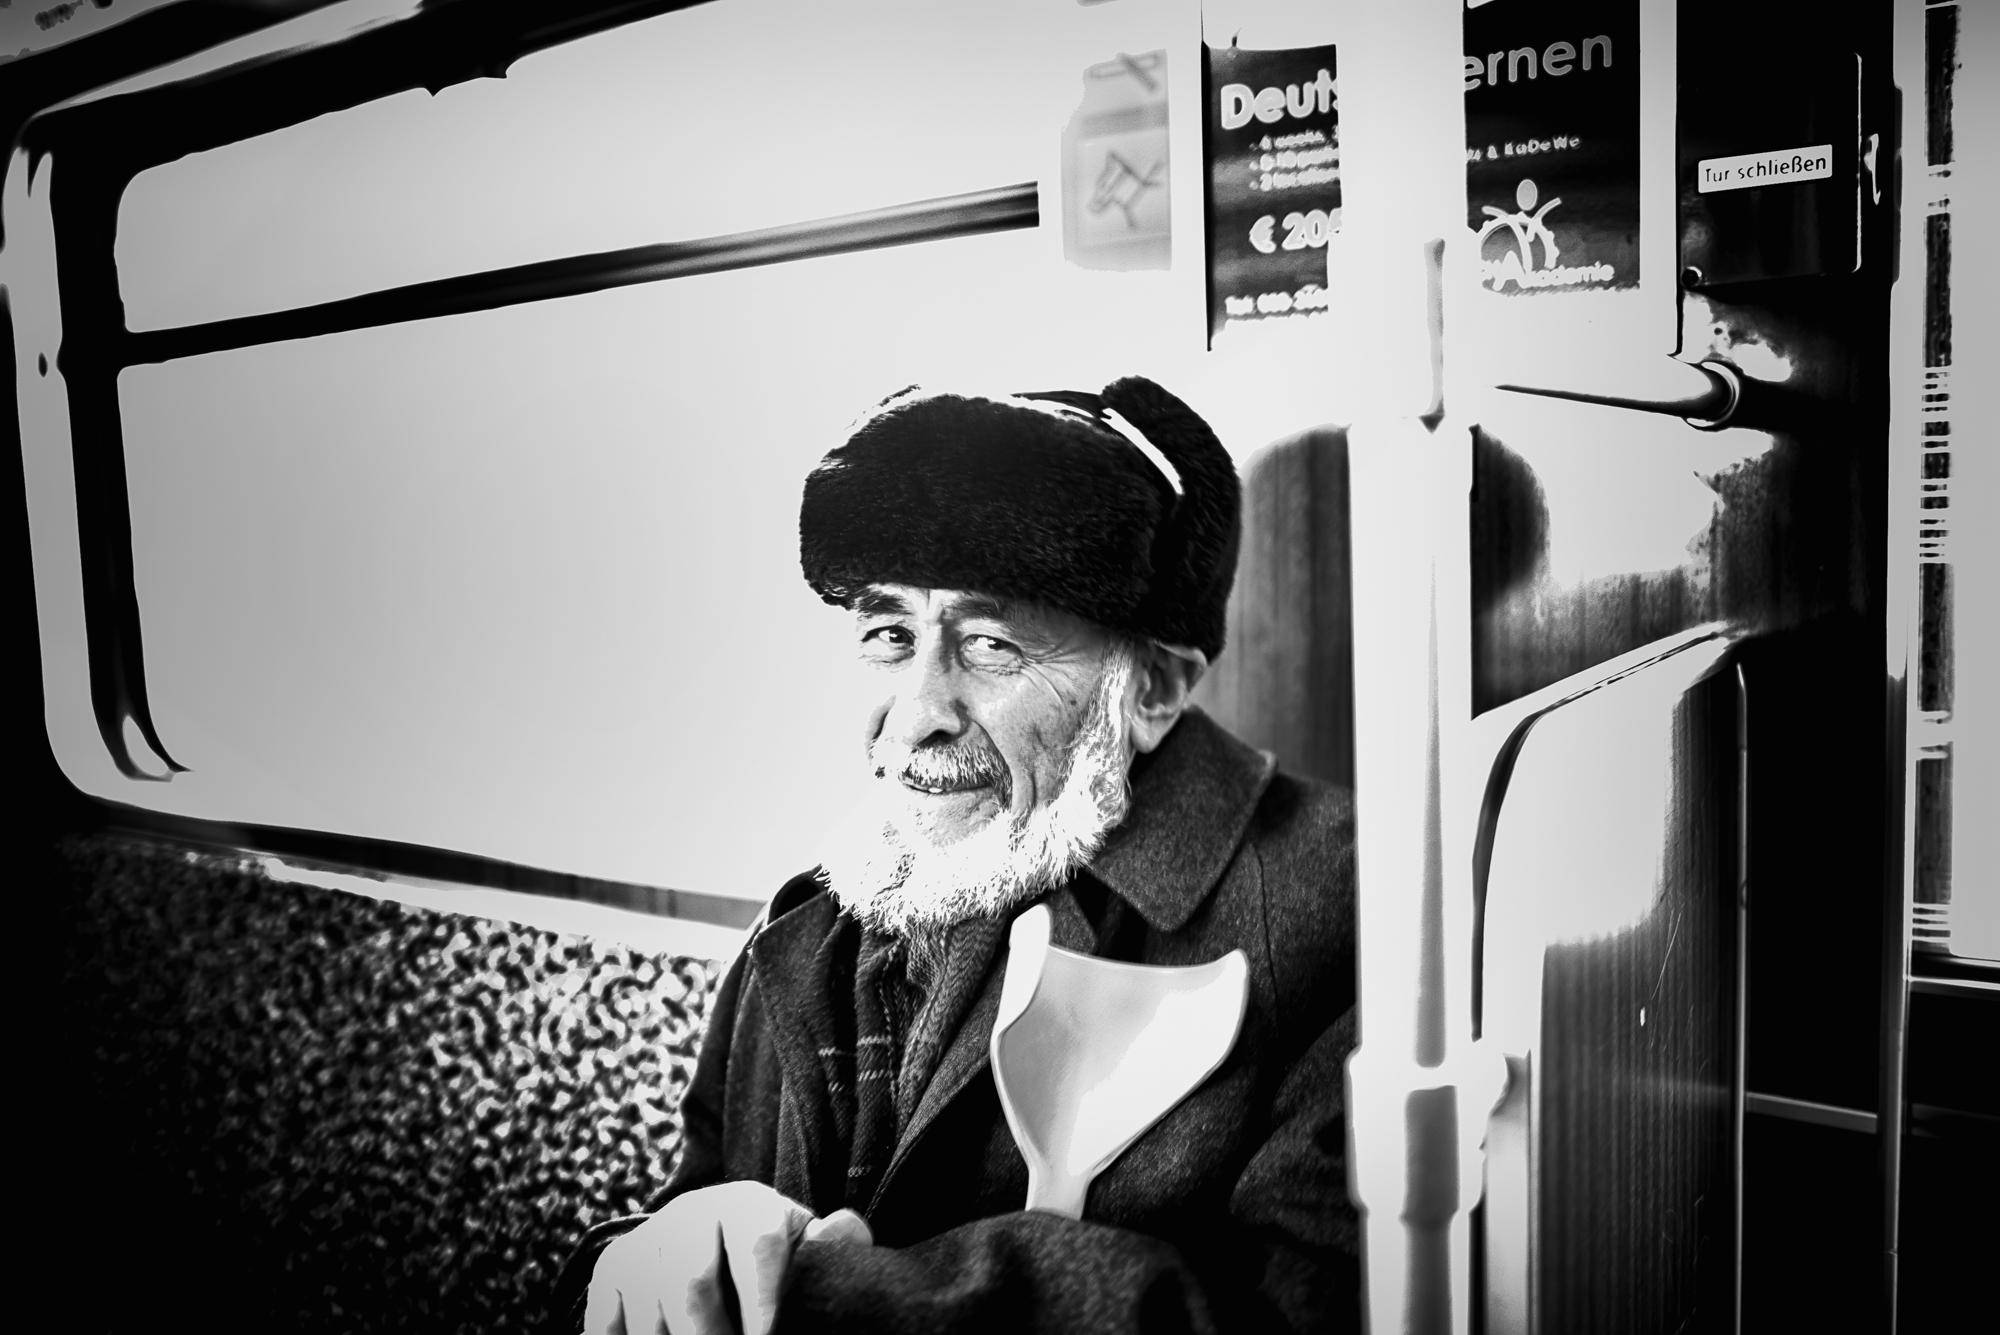
black and white, white, photography, portrait, black, monochrome, glasses, photograph, berlinbahnhfe, monochrome photography, film noir